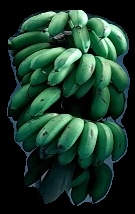
Variety: rasbale
Grade: grade2